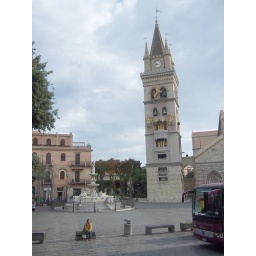
This clock tower in the city of Messina is well known. 100_5770